Ferguson-Brown Company

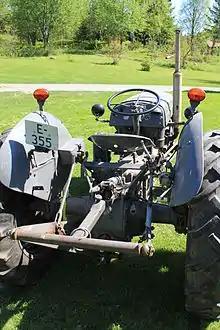

The principal feature of the Ferguson System was the three-point linkage. This allowed trailed implements to be supported on a hydraulic system. Two drag links attached under the rear axle with a single compression link connected to the upper rear transmission case automatically regulating the hydraulic suspension's height. This allowed lighter implement to be used, with no attached wheels or separate manual controls. By assisting the tractor to maintain traction from a combined drag and rotary force to the axle, which kept the rear driving wheels on the ground, the front steering wheels had improved contact with the ground. Consequently, the "rearing and bucking" of overloaded tractors was reduced, making tractors much safer for the operator.